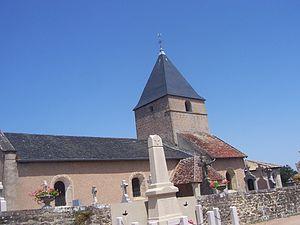
Ballore est une commune française située dans le département de Saône-et-Loire en région Bourgogne-Franche-Comté.